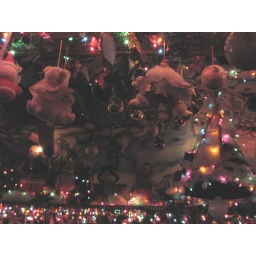
The train and tracks running around the ceiling of the bar. 12/26/2007